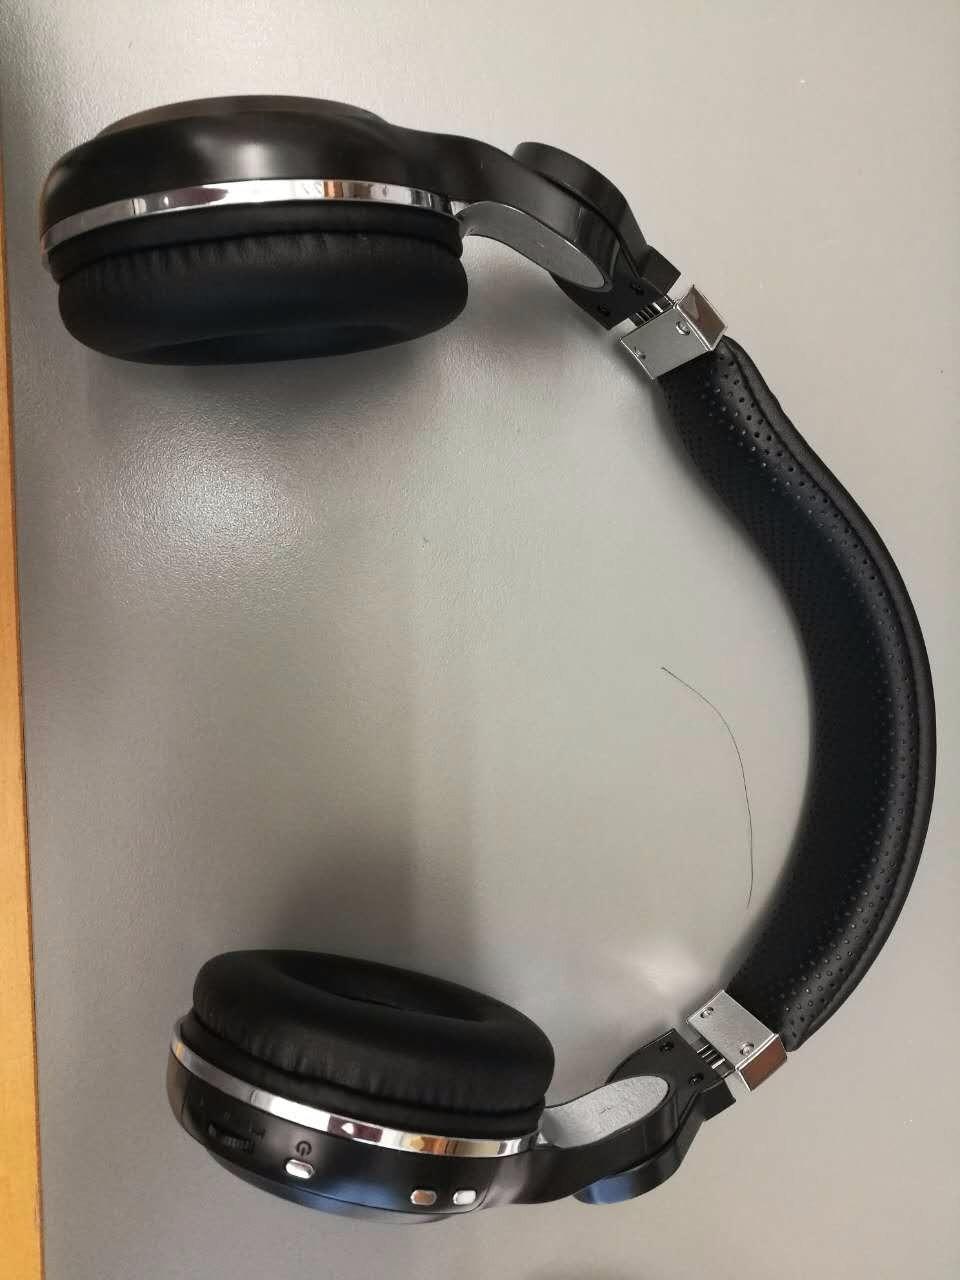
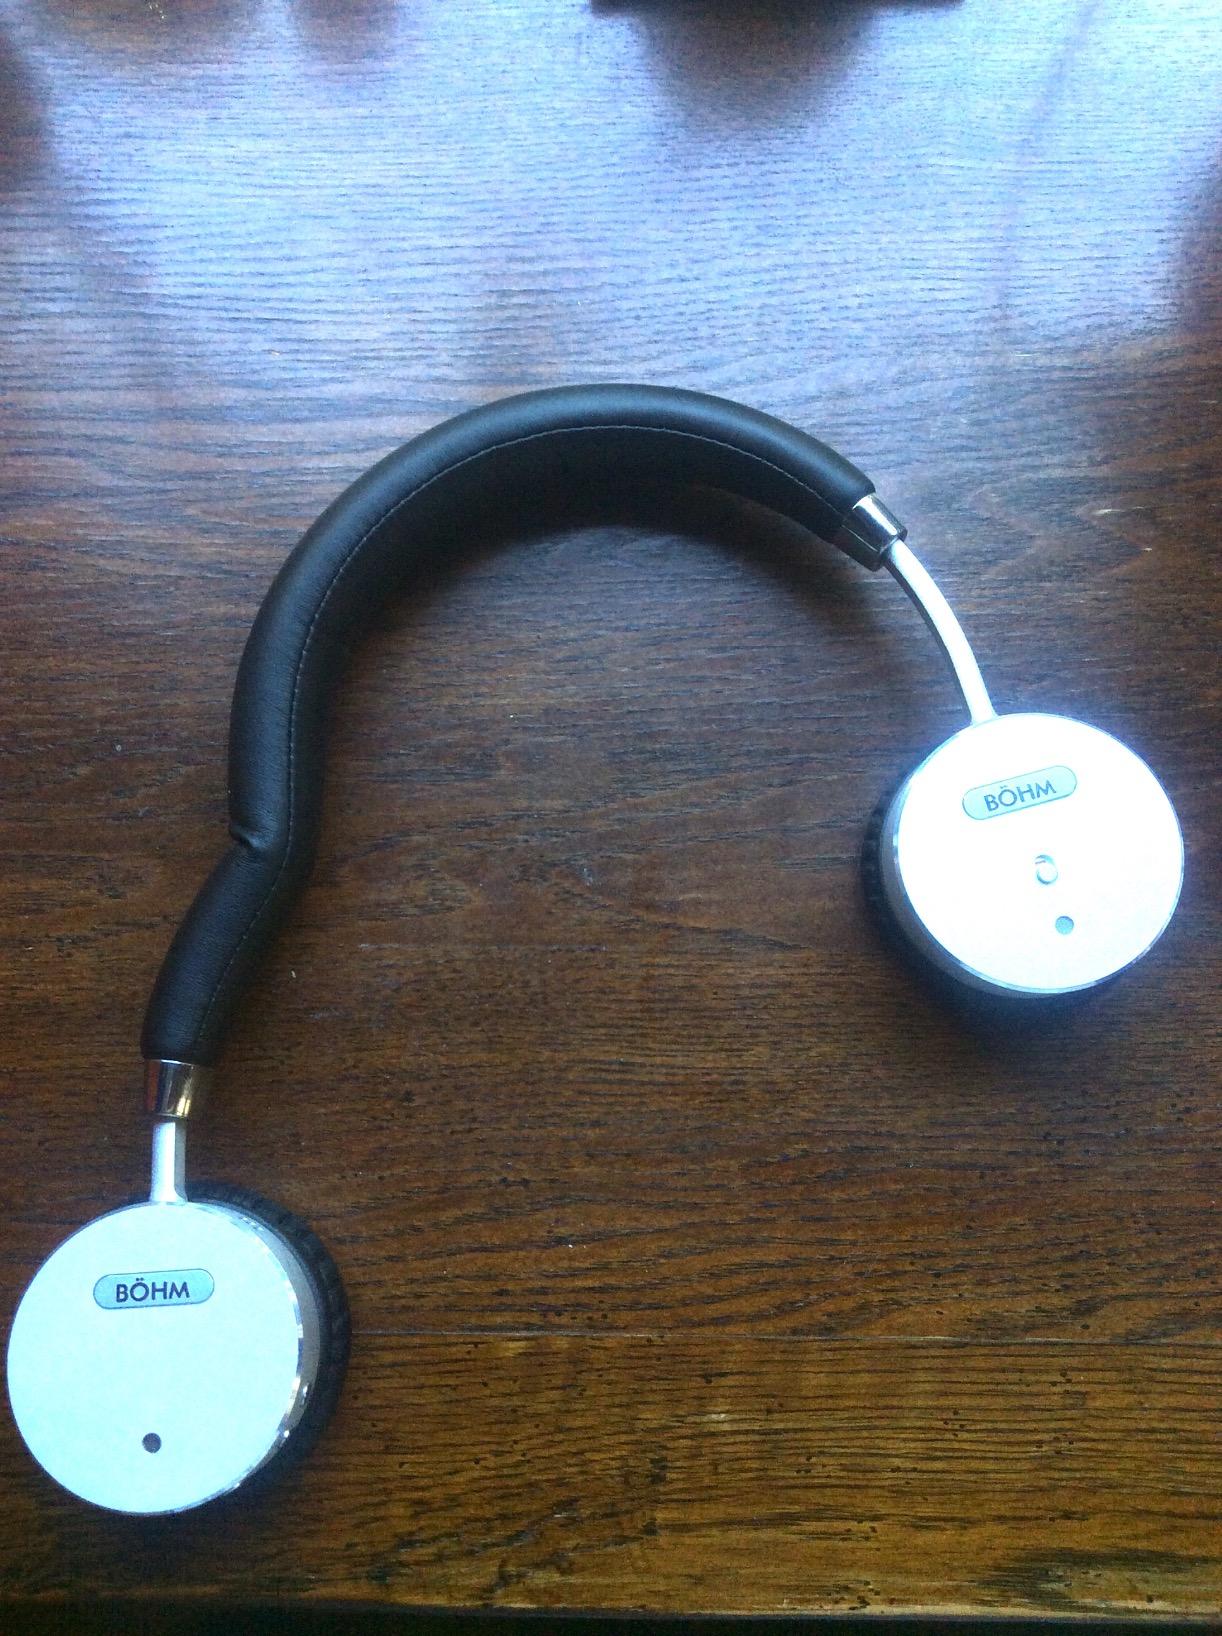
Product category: headphones
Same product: no